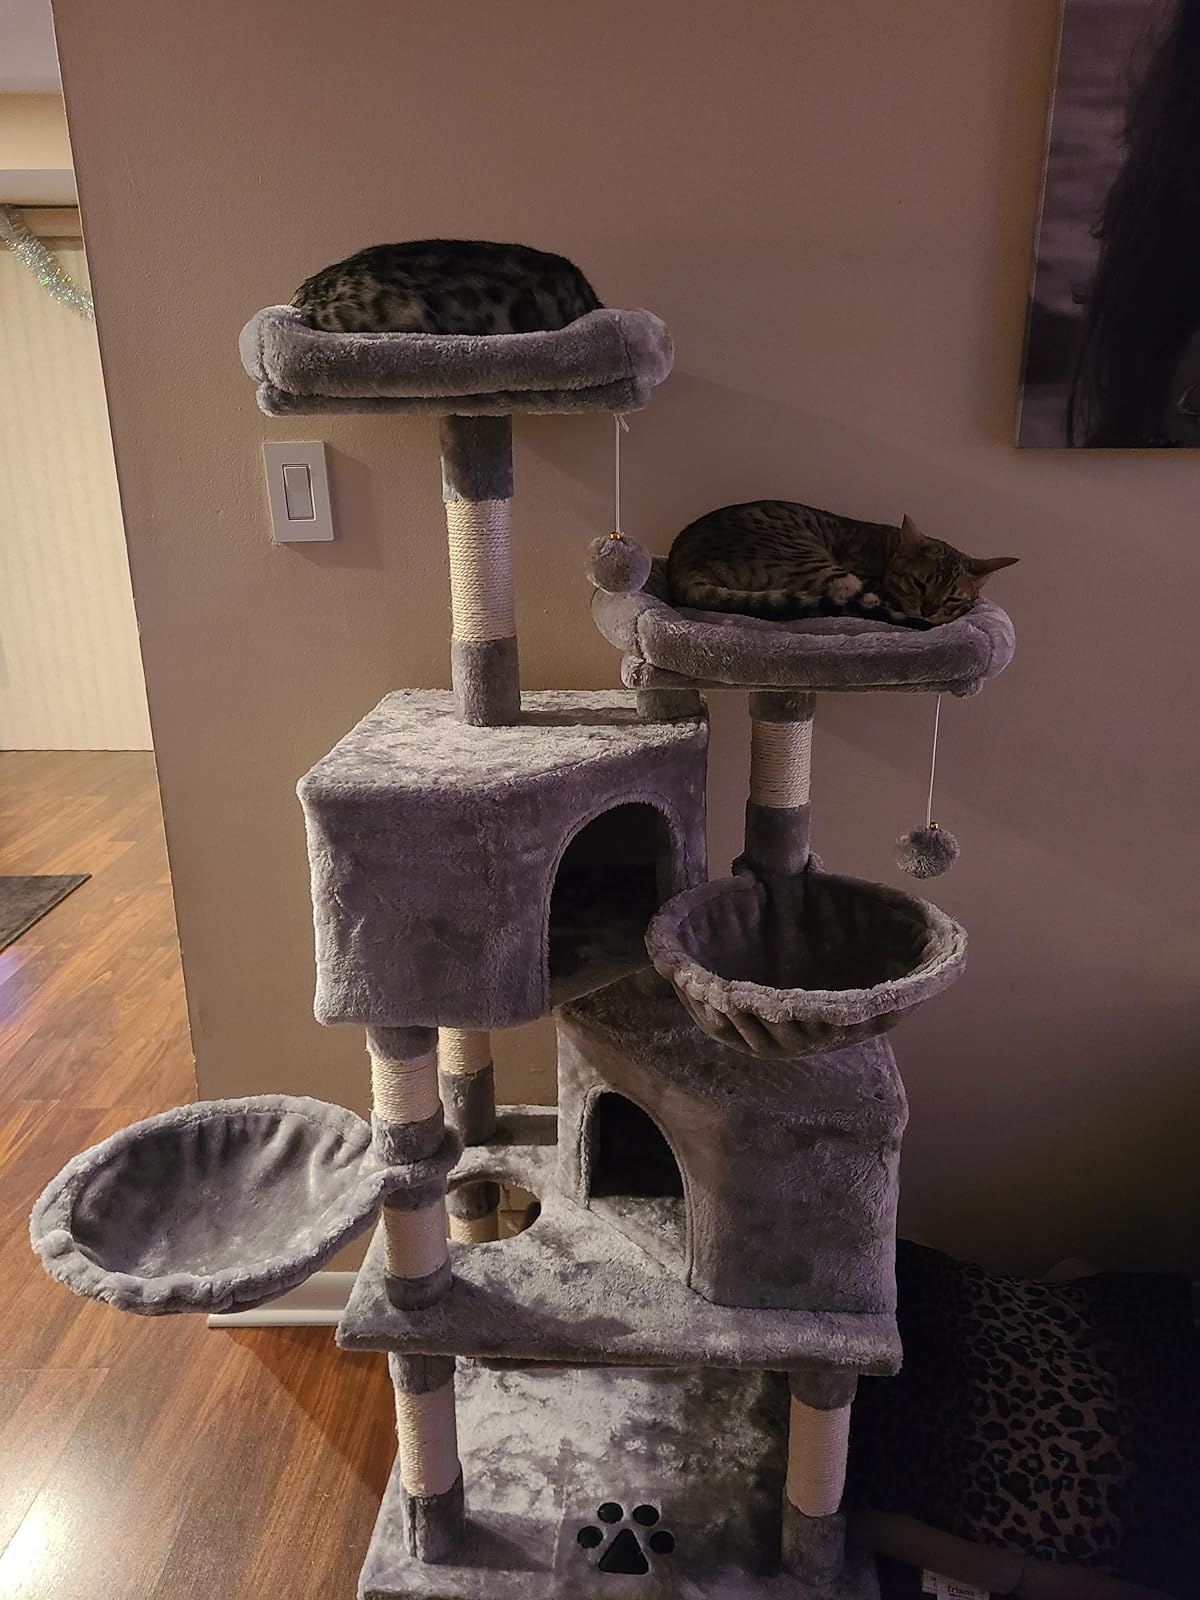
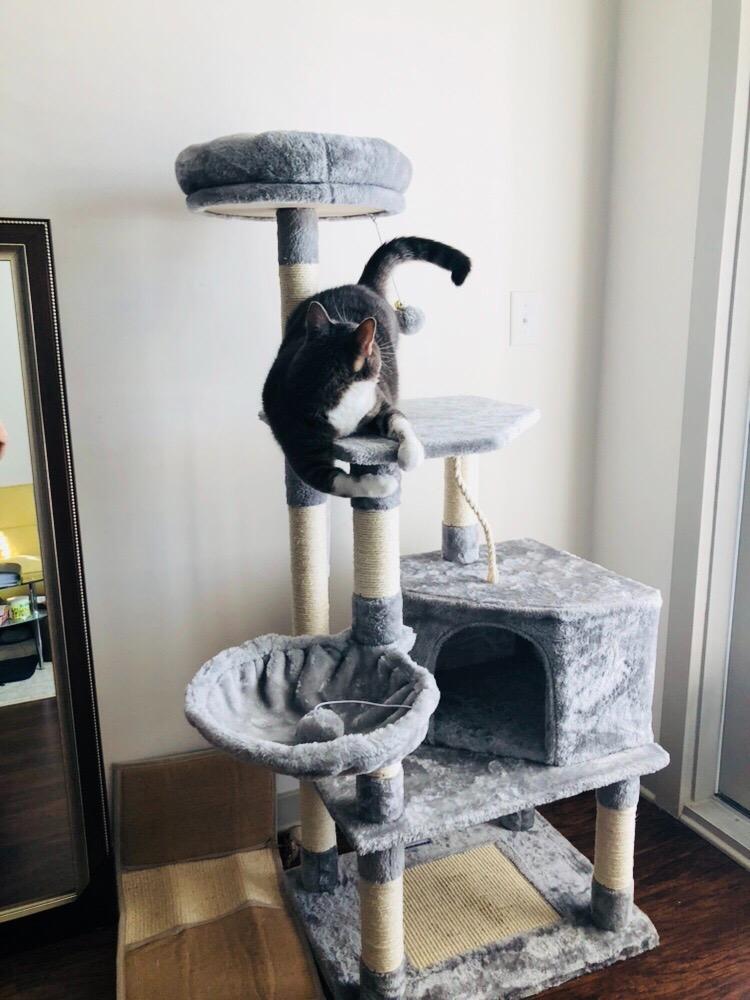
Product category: items_cat tree
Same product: no